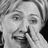
Emotion: sad